Vaazhkai Chakkaram

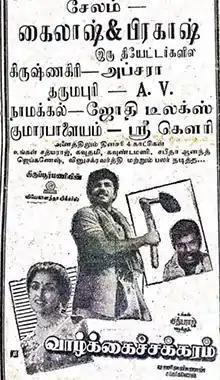
Poster

Vaazhkai Chakkaram is a 1990 Indian Tamil-language action drama film directed by Manivannan. The film stars Sathyaraj, Gautami, Goundamani and Vinu Chakravarthy. The film, produced and written by Tirupur Mani, was released on 9 February 1990.